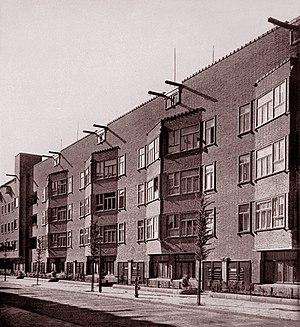
Margaret Staal-Kropholler, née Margaret Kropholler le 27 juin 1891 à Haarlem et morte le 15 novembre 1966, est une architecte néerlandaise. Elle est la première femme à exercer professionnellement le métier d'architecte aux Pays-Bas.